Norath

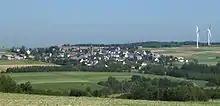
Norath seen from the southwest

Norath is an "Ortsgemeinde" – a municipality belonging to a "Verbandsgemeinde", a kind of collective municipality – in the Rhein-Hunsrück-Kreis (district) in Rhineland-Palatinate, Germany. It belongs to the "Verbandsgemeinde" Hunsrück-Mittelrhein, whose seat is in Emmelshausen.